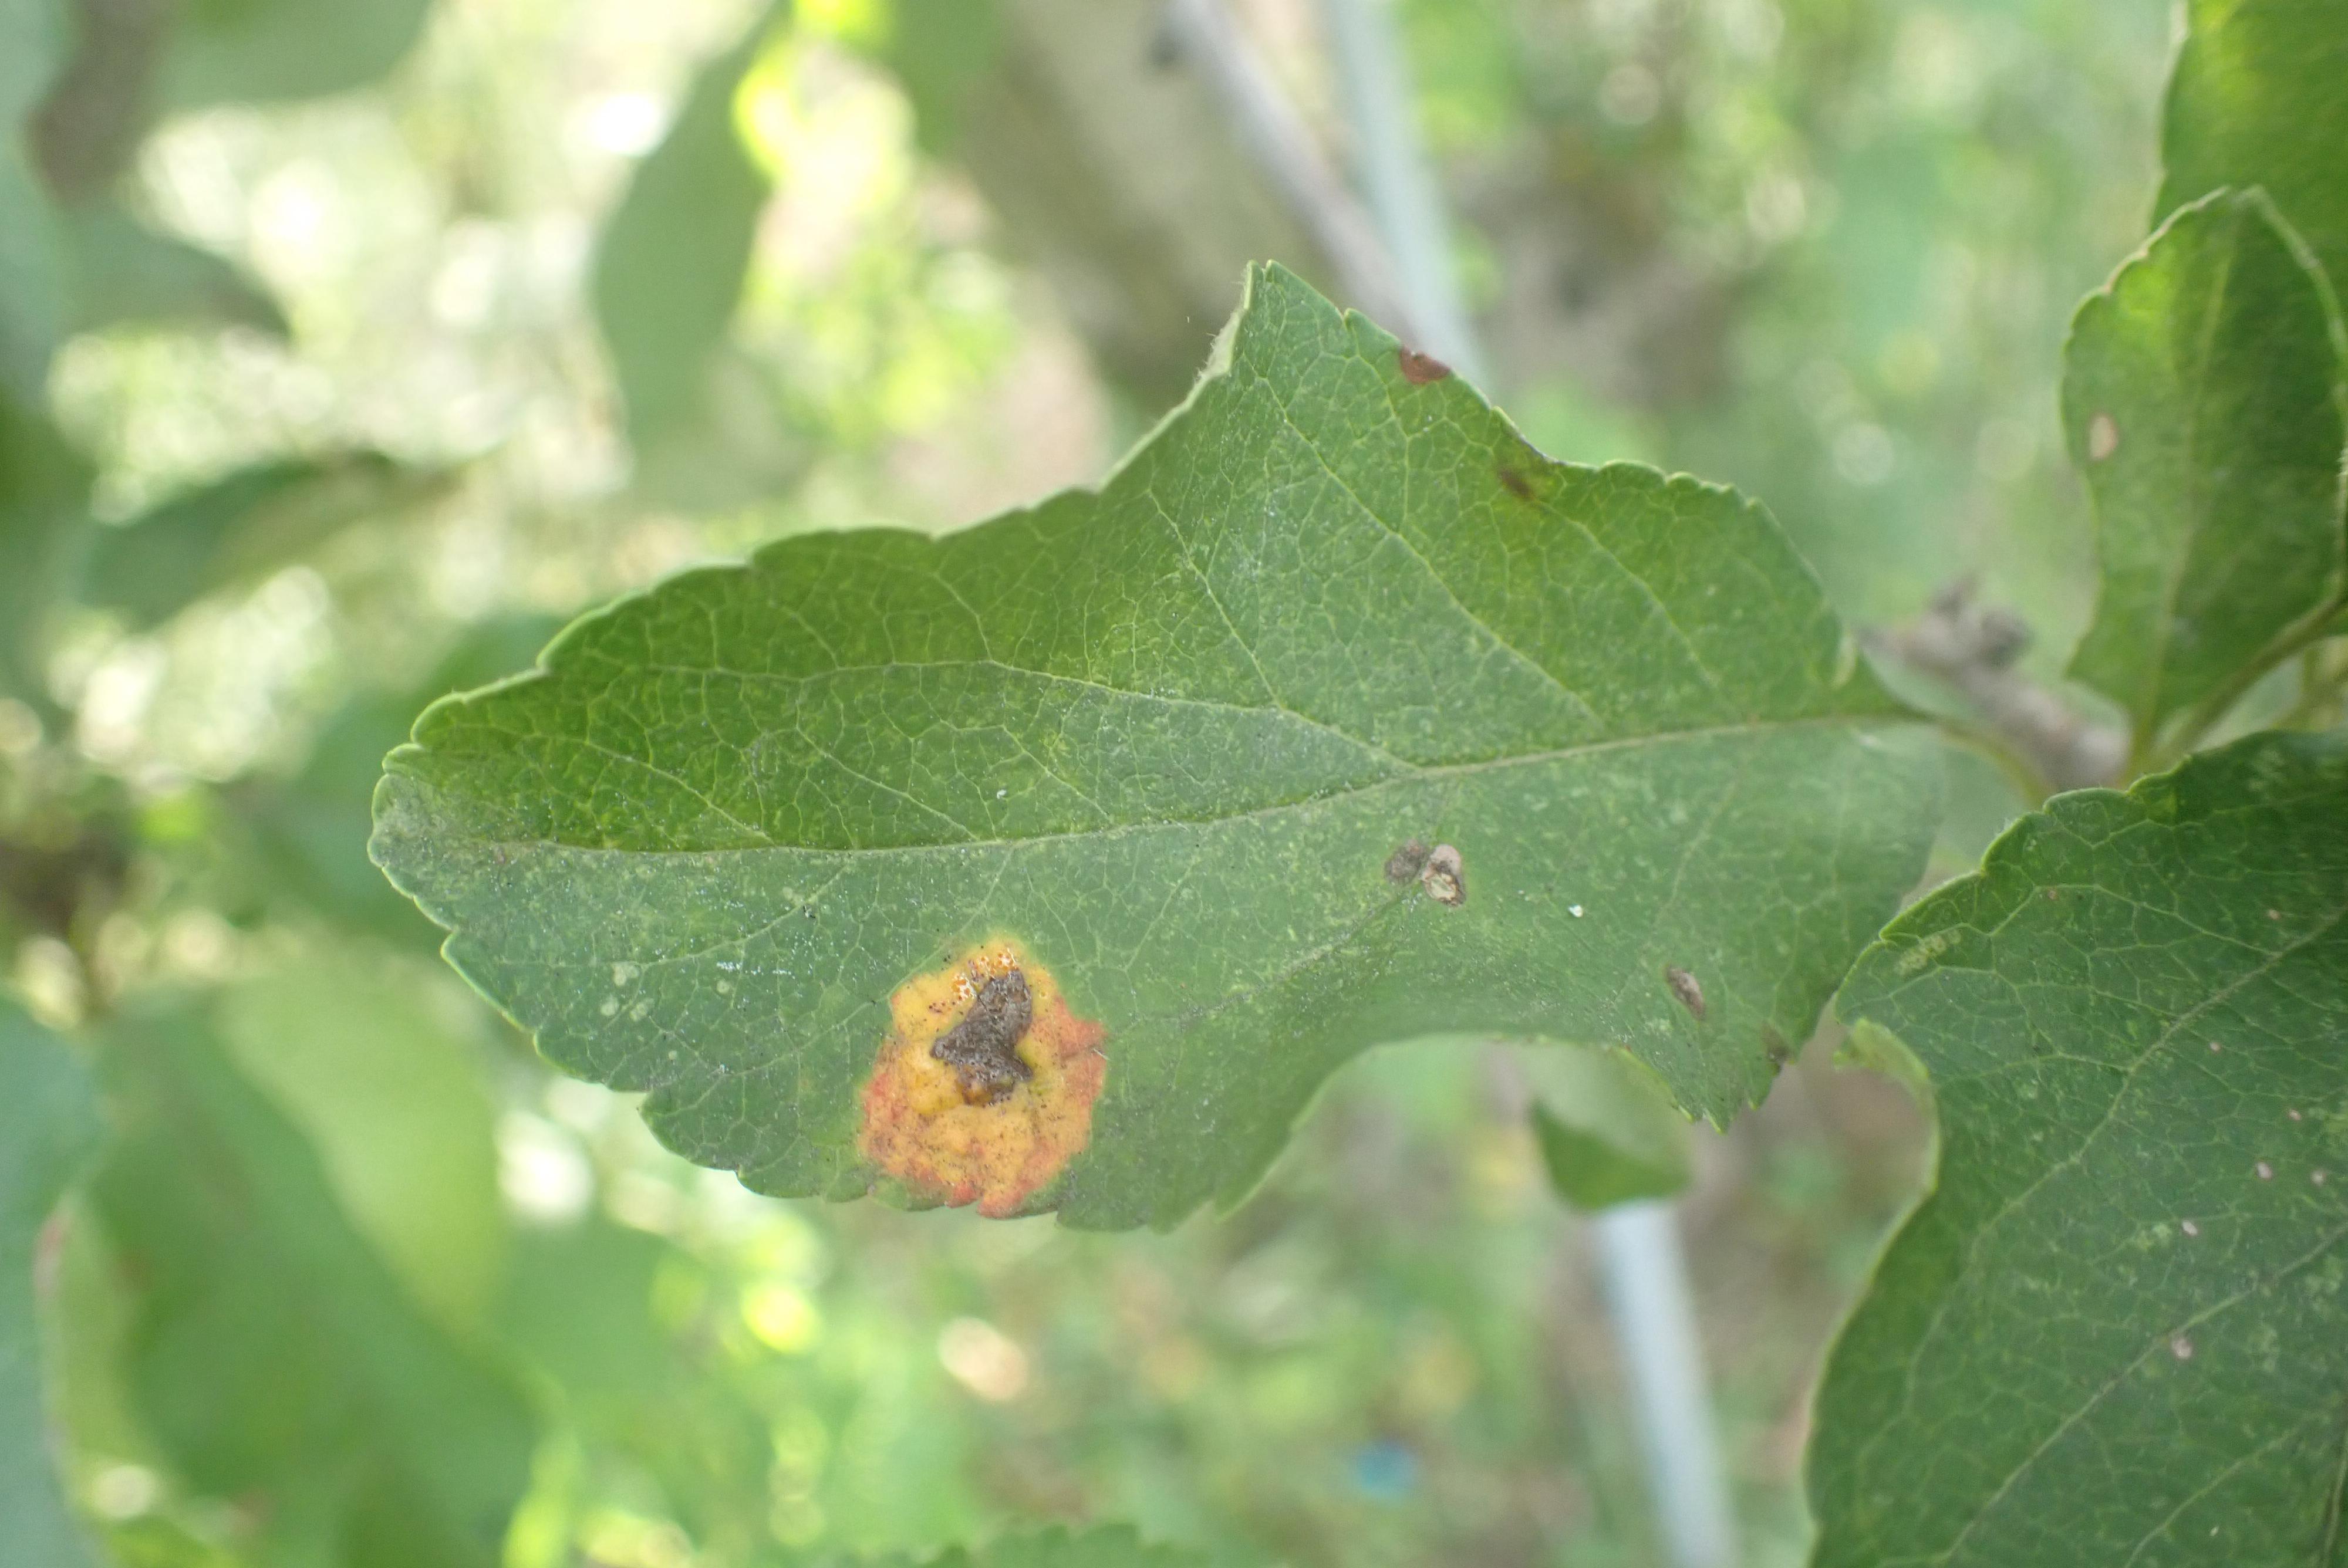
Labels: complex